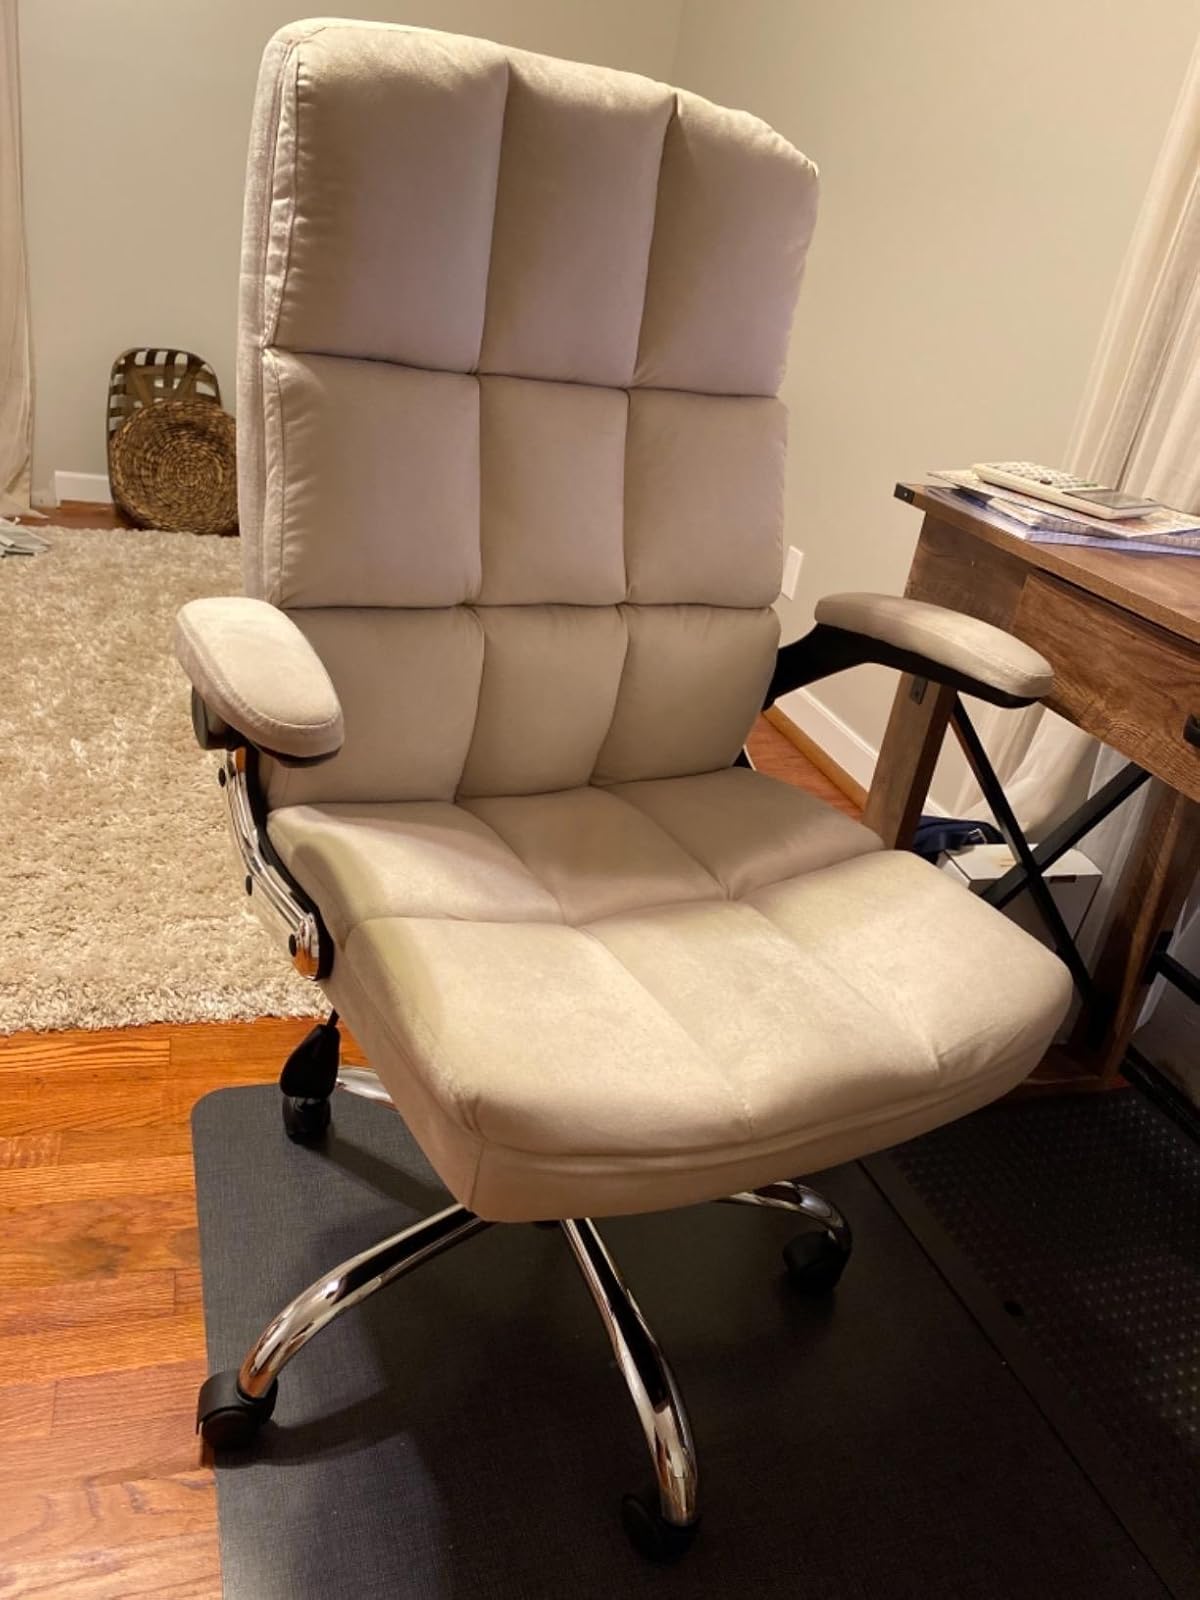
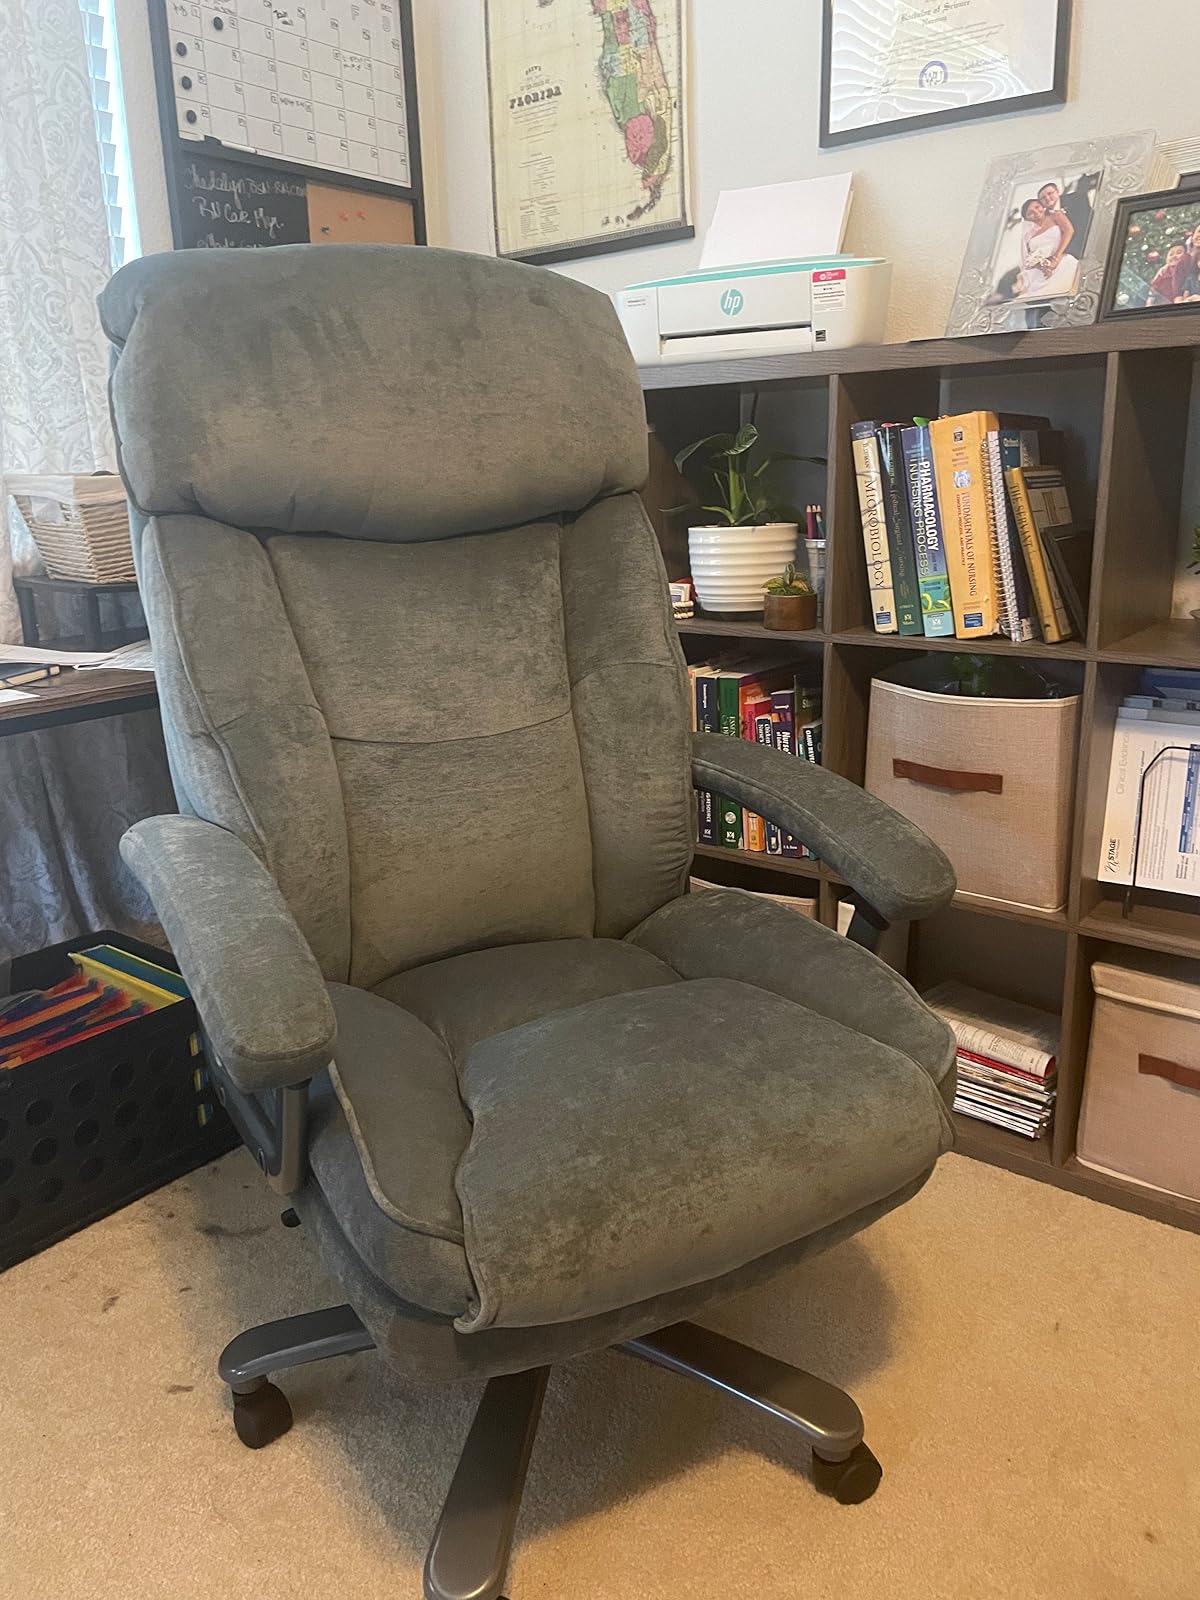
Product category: items_chair
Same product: no